Azerbaijan Higher Naval Academy

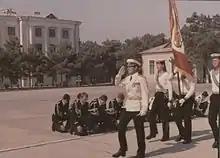
Graduates (on bended knees) of the 1989 class of officers from the Volksmarine during the ceremony to receive the diploma on the central square of the naval school.

The school was founded on 9 December 1939 in Baku. On 4 March 1945, on behalf of the Presidium of the Supreme Soviet, the school was awarded the Battle Banner of the school. Fifteen years after the original founding date, the school was named after Sergei Mironovich Kirov. On 22 February 1968, the school was awarded the Order of the Red Banner. During Yusif Akhundzade's service as director of the school band, it participated in the 1971 and 1983 October Revolution Day Parade on Moscow's Red Square. In June 1992, the last issue of cadets took place. After the collapse of the USSR, by decree of President Abulfaz Elchibey on 3 July 1992, the school was transferred to the jurisdiction of the newly formed Azerbaijani Republic. This order became official on 18 July 1992, after which the school was disbanded by directive of the General Staff of the Navy on 10 September 1992, and the personnel was transferred to other naval schools of Russia. At the same time, most officers and cadets of the navigational faculty continued to serve and study at the Frunze Higher Naval School. On the basis of the school, the Azerbaijan Higher Naval School was created in 1996. Since 2008, cadets from the Kazakh Naval Forces have studied at the school, specializing in naval weapons. By presidential decree of 24 December 2015, the school was abolished and transferred to the Azerbaijan Higher Military Academy with the establishment of the corresponding faculties there.